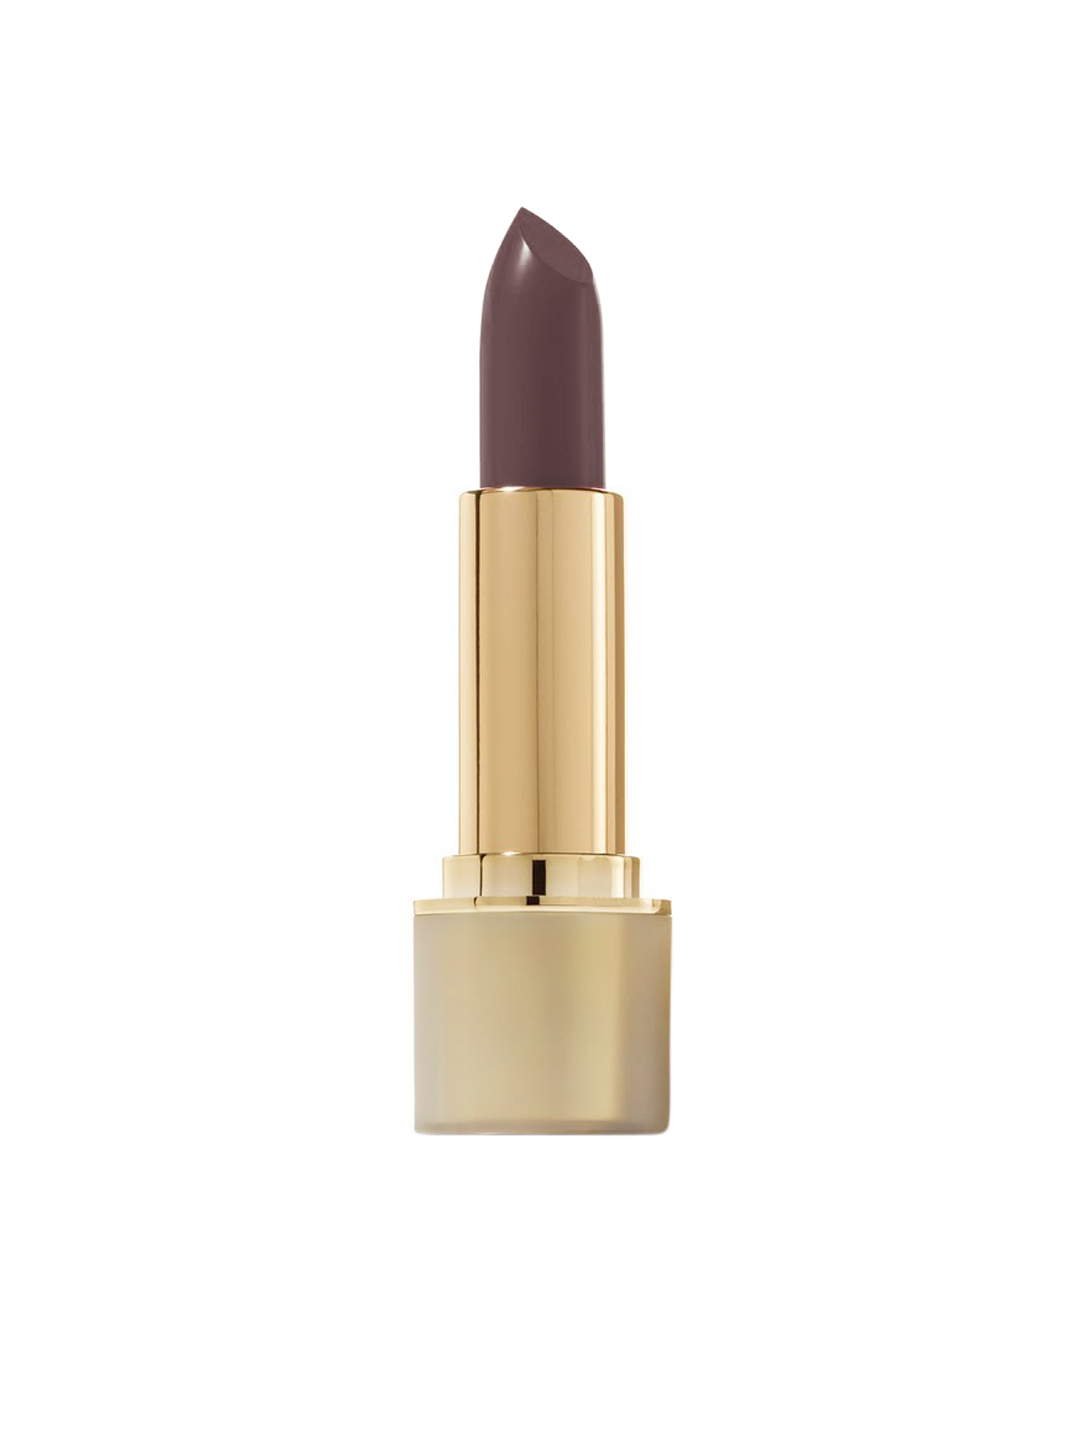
Revlon Plum Sexxxy Mystic Mauve Lipstick 51
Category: Personal Care / Lips / Lipstick
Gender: Women
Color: Mauve
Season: Spring 2017
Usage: Casual